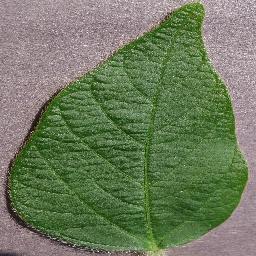
Label: Soybean___healthy